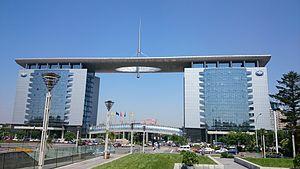
FAW Group, anciennement First Automobile Works, est une entreprise publique chinoise spécialisée dans la construction automobile. Elle produit des voitures, des bus et des camions. C'est le troisième constructeur automobile chinois, avec 3,080 millions de véhicules fabriqués en 2014.